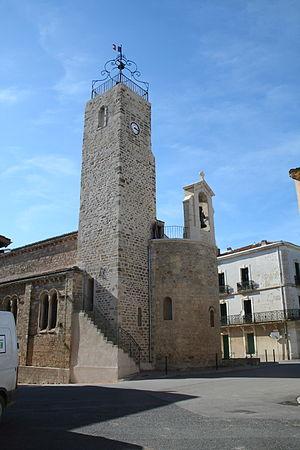
Lieuran-lès-Béziers (Hérault) - église Saint-Martin.
Lieuran-lès-Béziers est une commune française située dans le département de l'Hérault en région Occitanie. Les habitants sont appelés les Lieuranais et les Lieuranaises. La commune est traversée par un petit fleuve, le Libron.